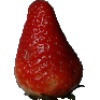
Label: Strawberry 1